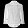
Label: Coat